Sebastopol (mortar)

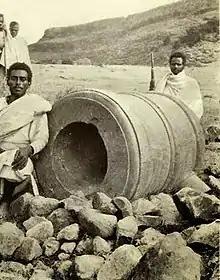
The Sebastopol in the Wollo Province

Sebastopol was the name of a large artillery mortar commissioned by the Ethiopian Emperor Tewodros II (1818–1868). The name was taken from the Crimean town of Sevastopol, the site of a battle during the Crimean War. The mortar weighed approximately 6.7 tons, and was capable of firing off half-ton artillery rounds.